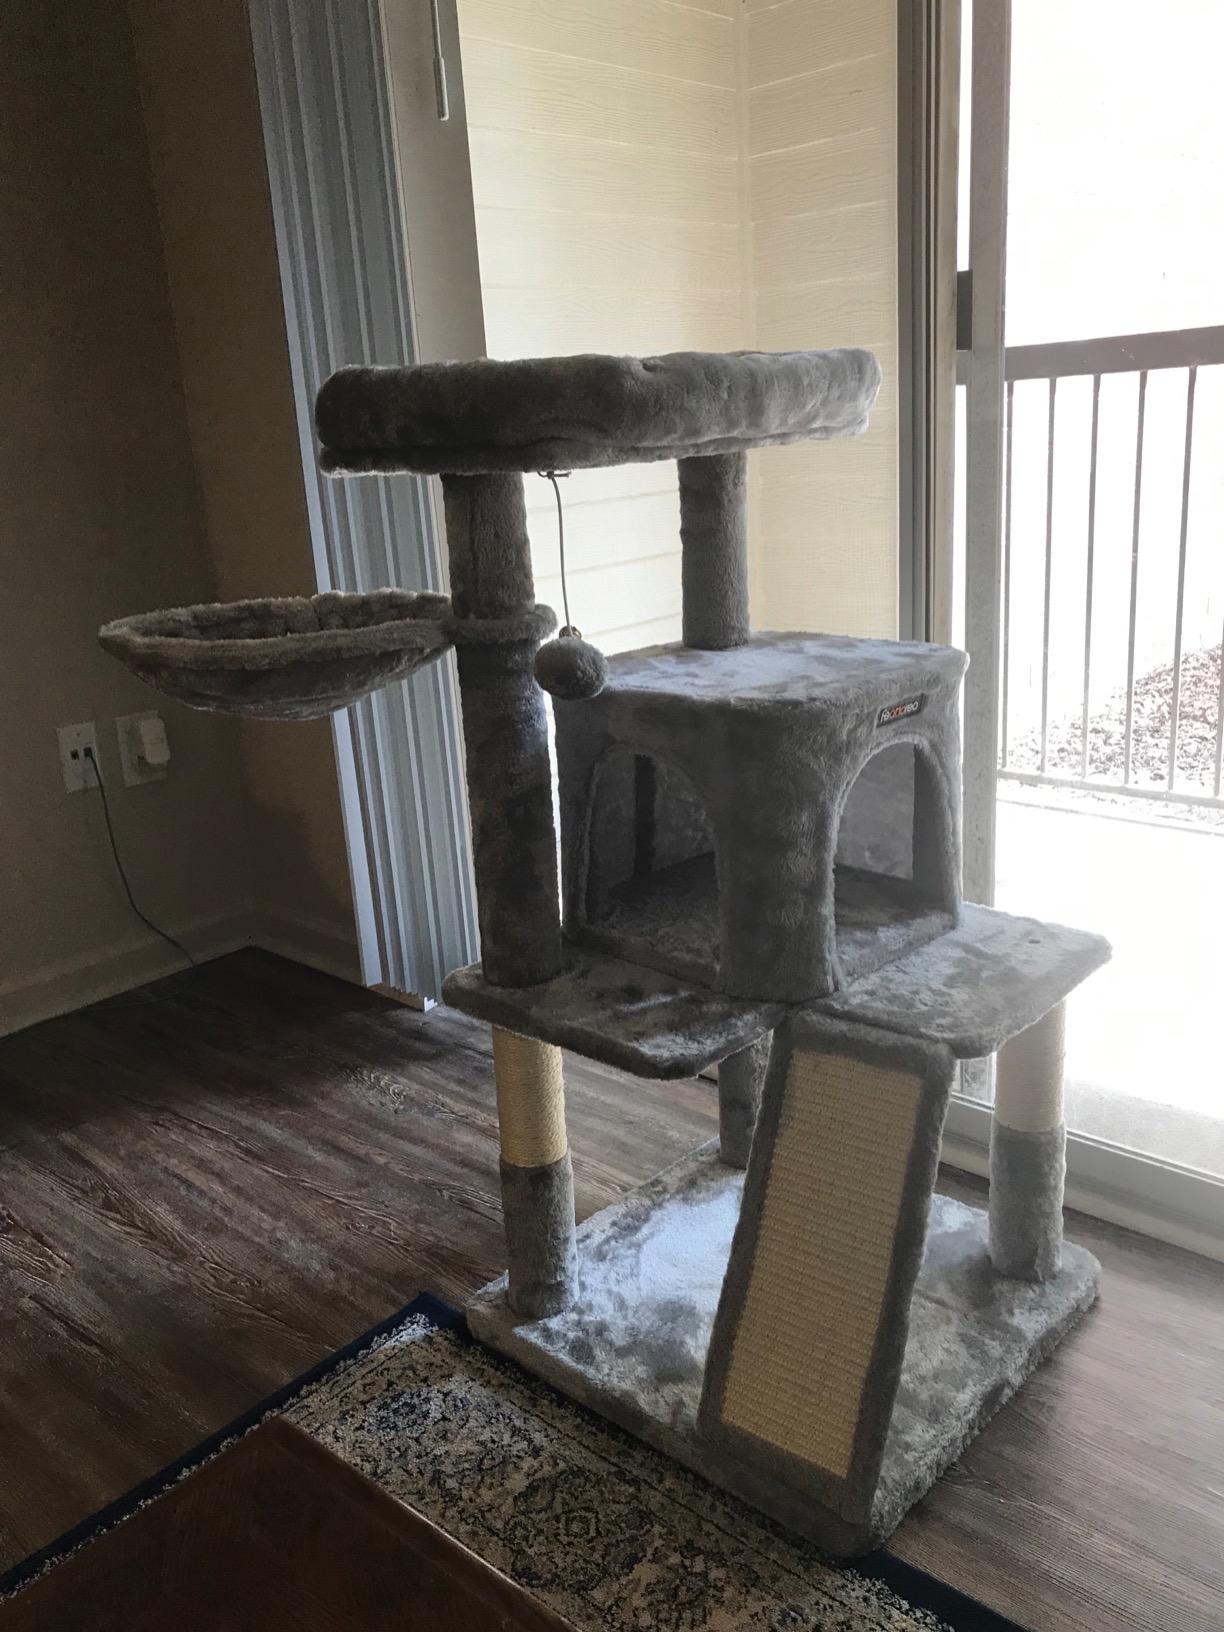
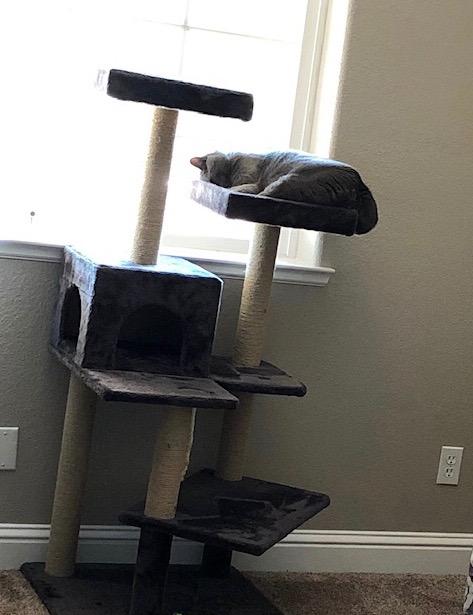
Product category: items_cat tree
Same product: no